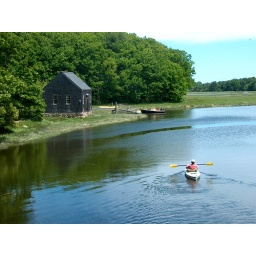
I spotted the &amp;quot;house&amp;quot; with the boat and decided to take the picture; the man in the kayak came along afterward.